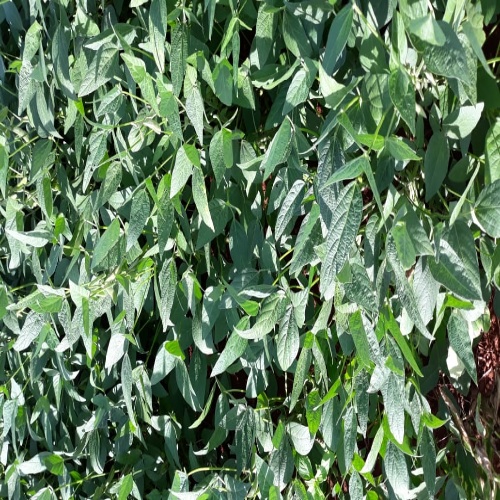
Label: Diabrotica_speciosa